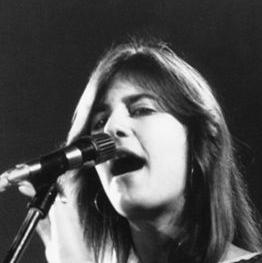
Age: 22